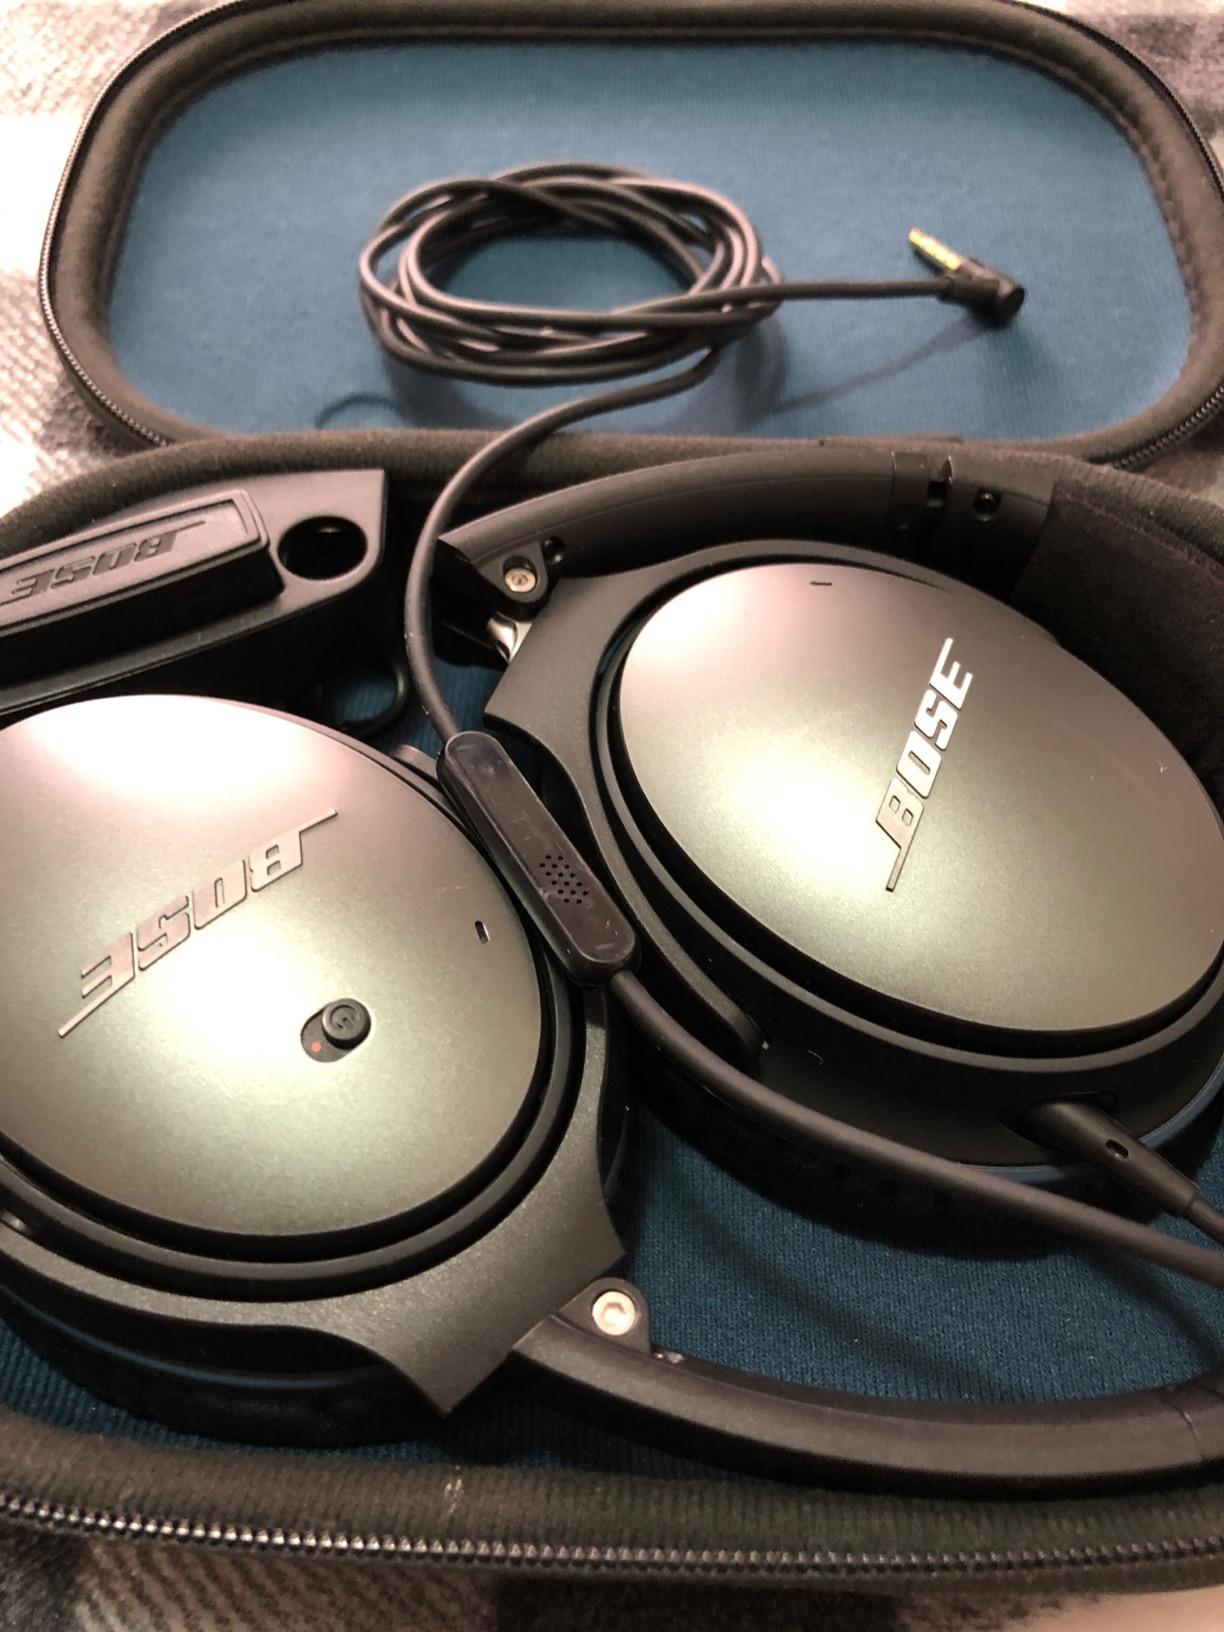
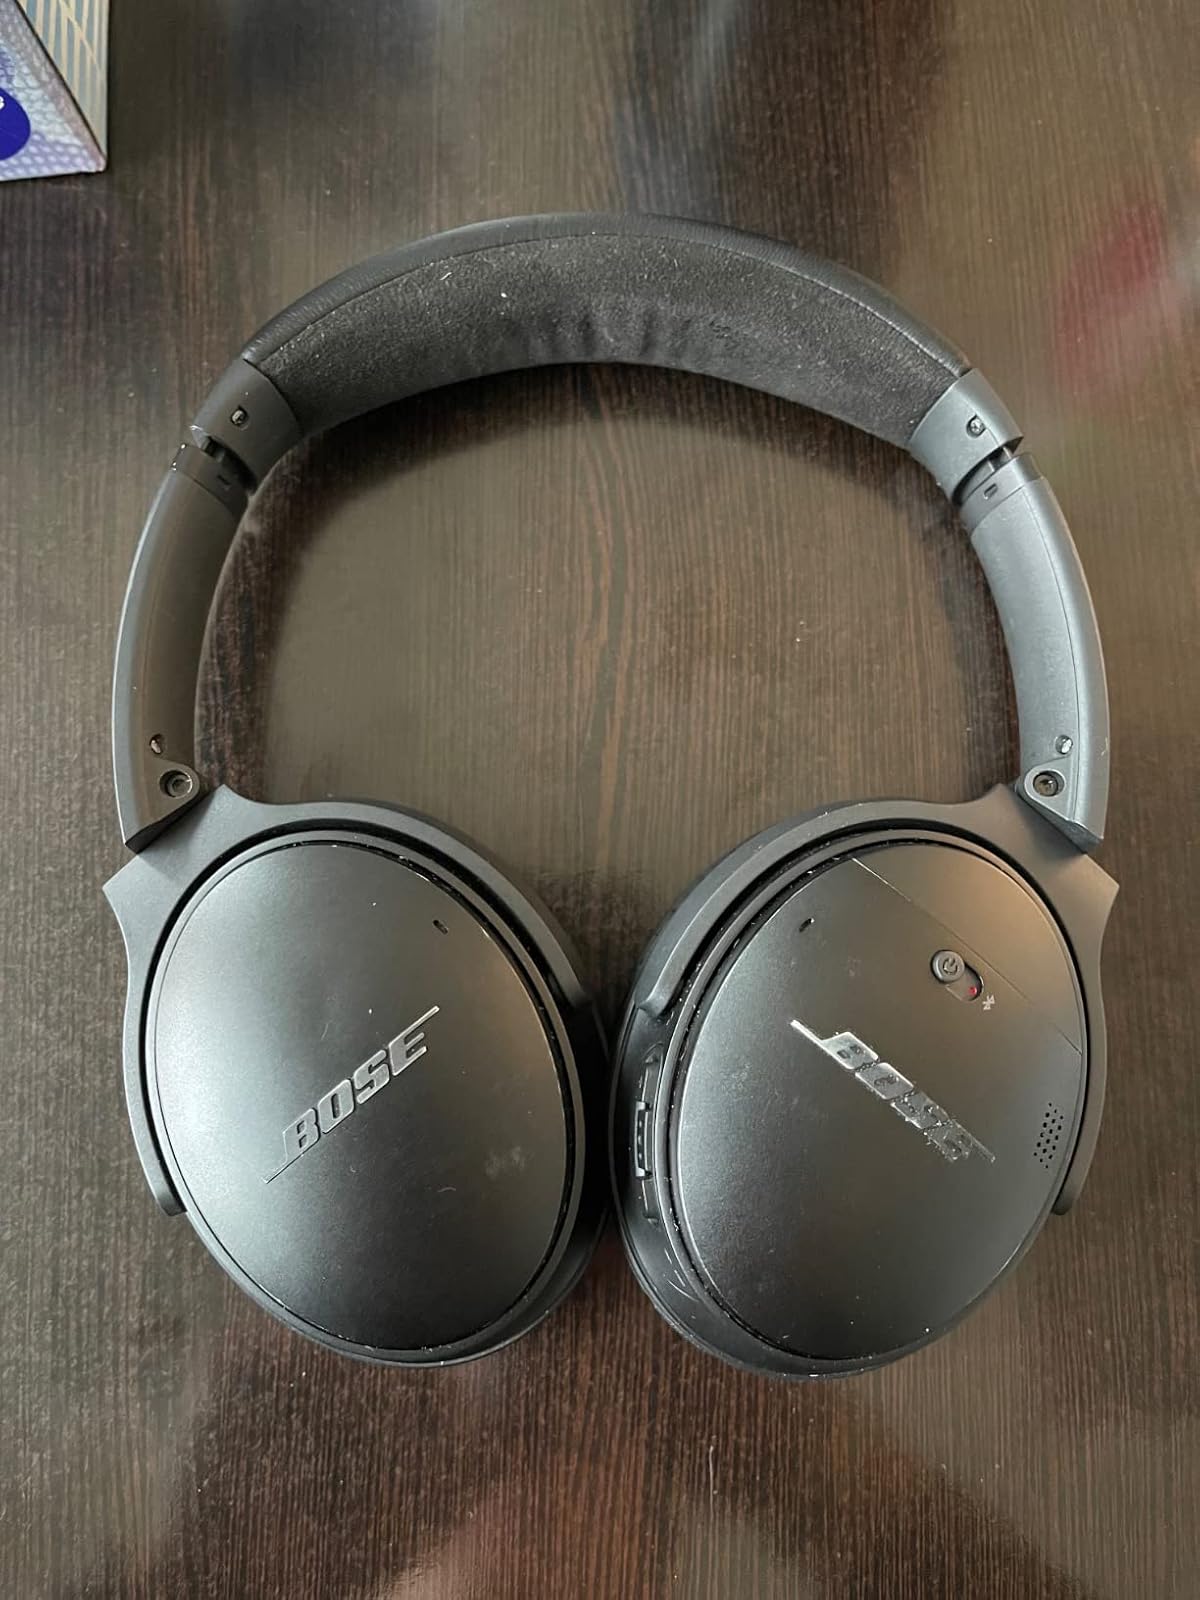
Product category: headphones
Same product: no